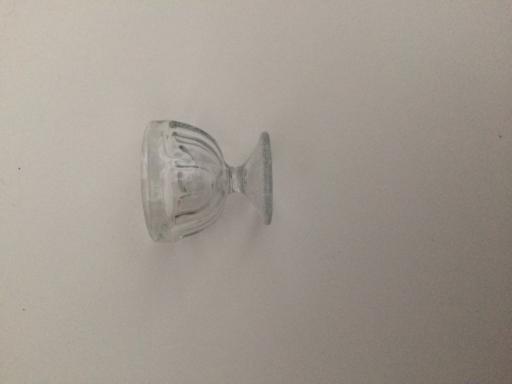
Label: glass